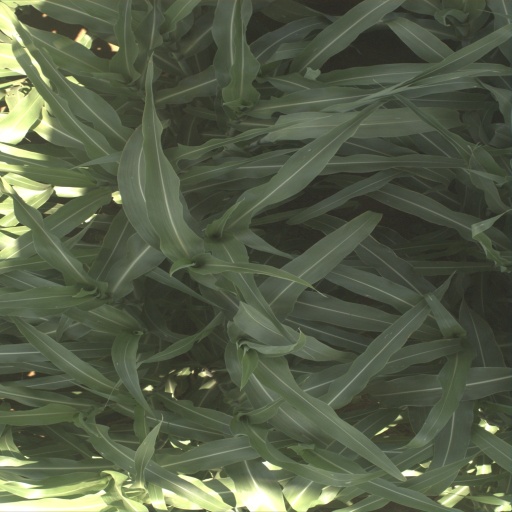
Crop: sorghum